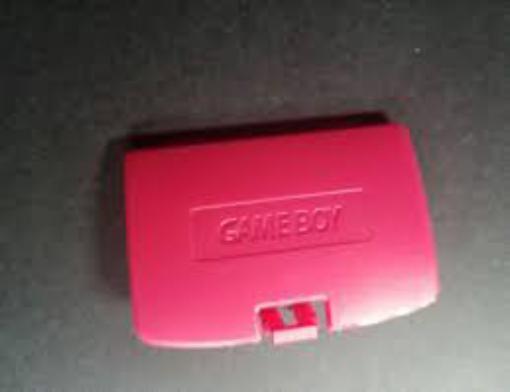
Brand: game boy
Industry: Electronic